Pamela Z

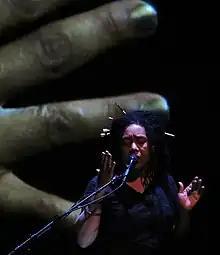
Pamela Z performing at the University of Colorado's ATLAS Institute, Boulder in 2012

Pamela Z (born 1956) is an American composer, performer, and media artist best known for her solo works for voice with electronic processing. In performance, she combines various vocal sounds including operatic bel canto, experimental extended techniques and spoken word, with samples and sounds generated by manipulating found objects. Z's musical aesthetic is one of sonic accretion, and she typically processes her voice in real time through the software program Max on a MacBook Pro as a means of layering, looping, and altering her live vocal sound. Her performance work often includes video projections and special controllers with sensors that allow her to use physical gestures to manipulate the sound and projected media.